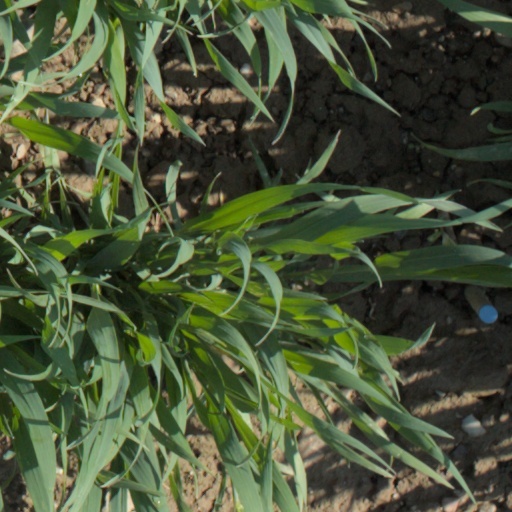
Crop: wheat